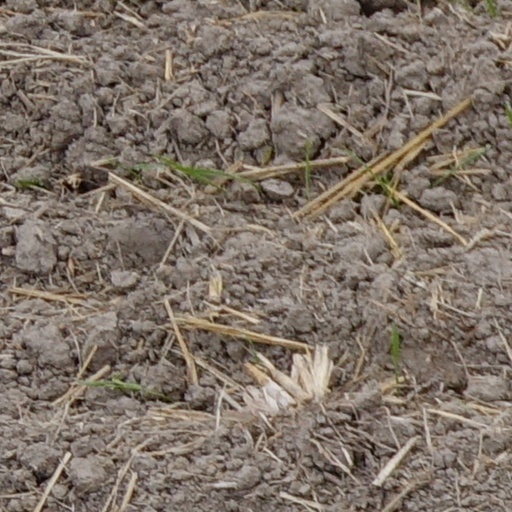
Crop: wheat